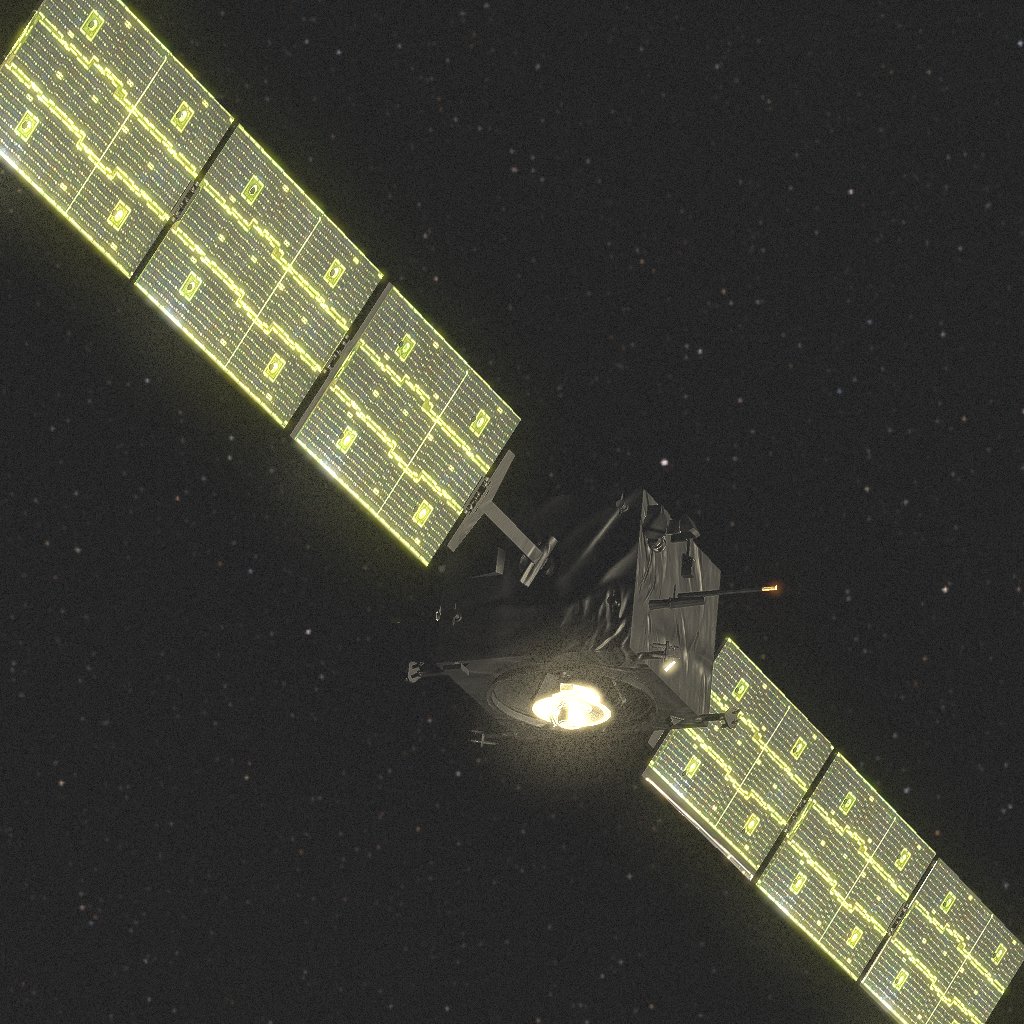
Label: smart_1